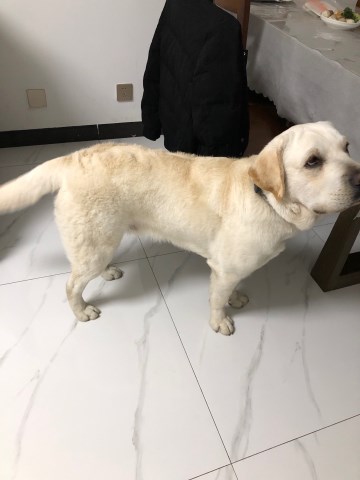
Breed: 3580-n000122-Labrador_retriever